Boca Burger

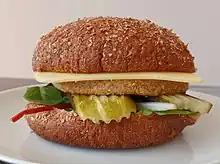
Boca Burger

The Boca Foods Company began in 1979 with the vegetarian "Sun Burger" product, as one of the first frozen, plant-based burger replacement products. Over the next decade, more burgers were introduced, as well as meatless versions of ground beef, chicken nuggets, various toppings on pizza, chili, lasagna, and sausages. Organic versions of some Boca products appeared in 2001.